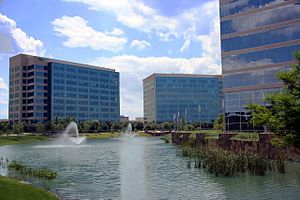
Plano (Texas)
Plano er en amerikansk by i staten Texas. I 2000 havde byen et indbyggertal på 222.030.